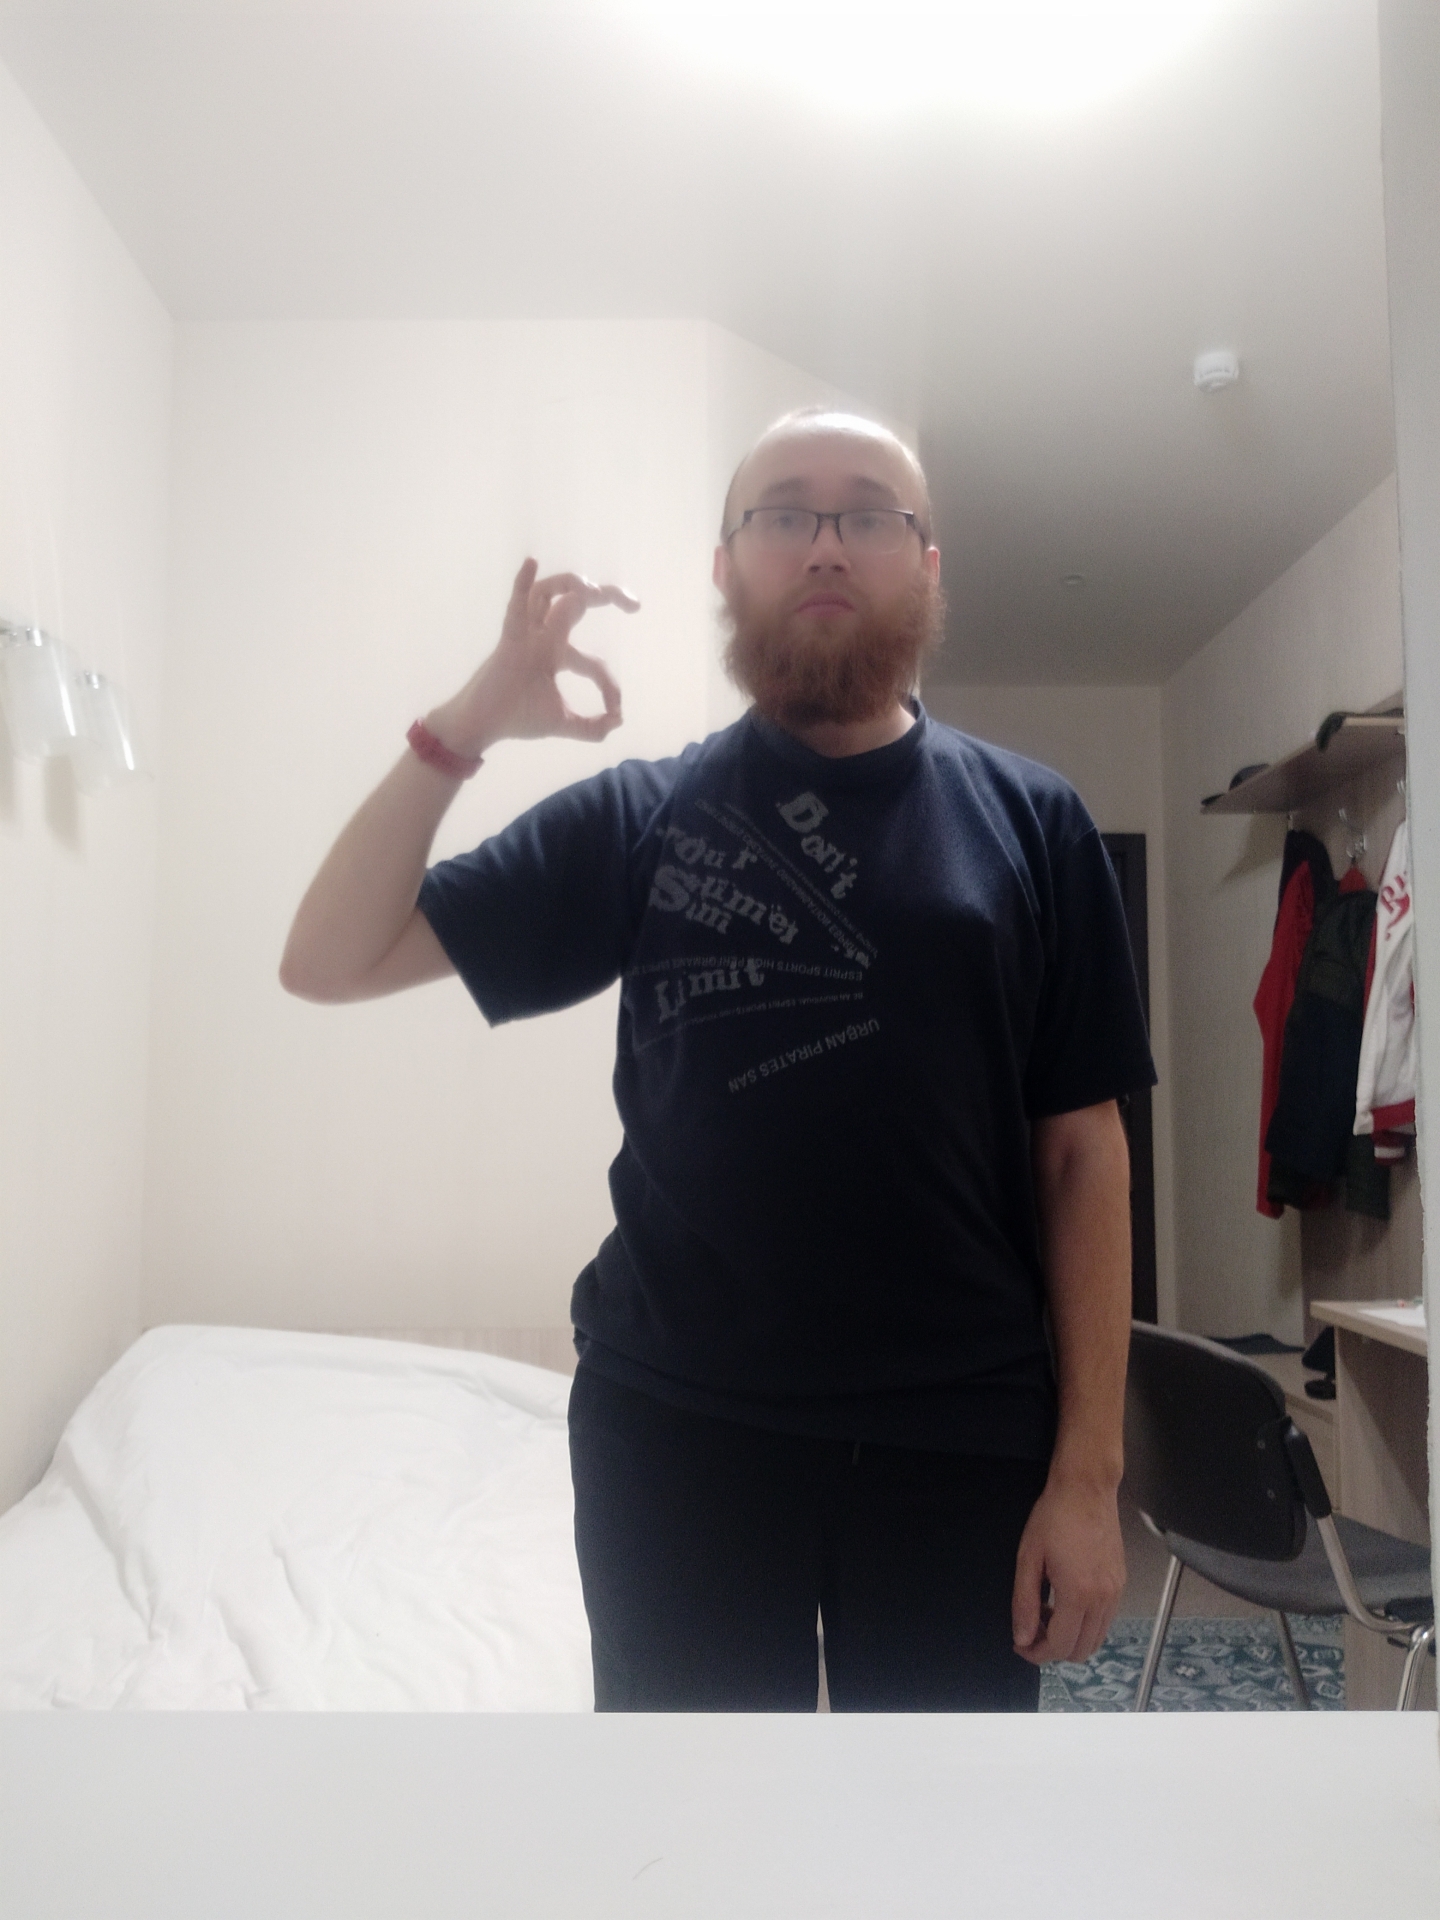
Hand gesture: ok